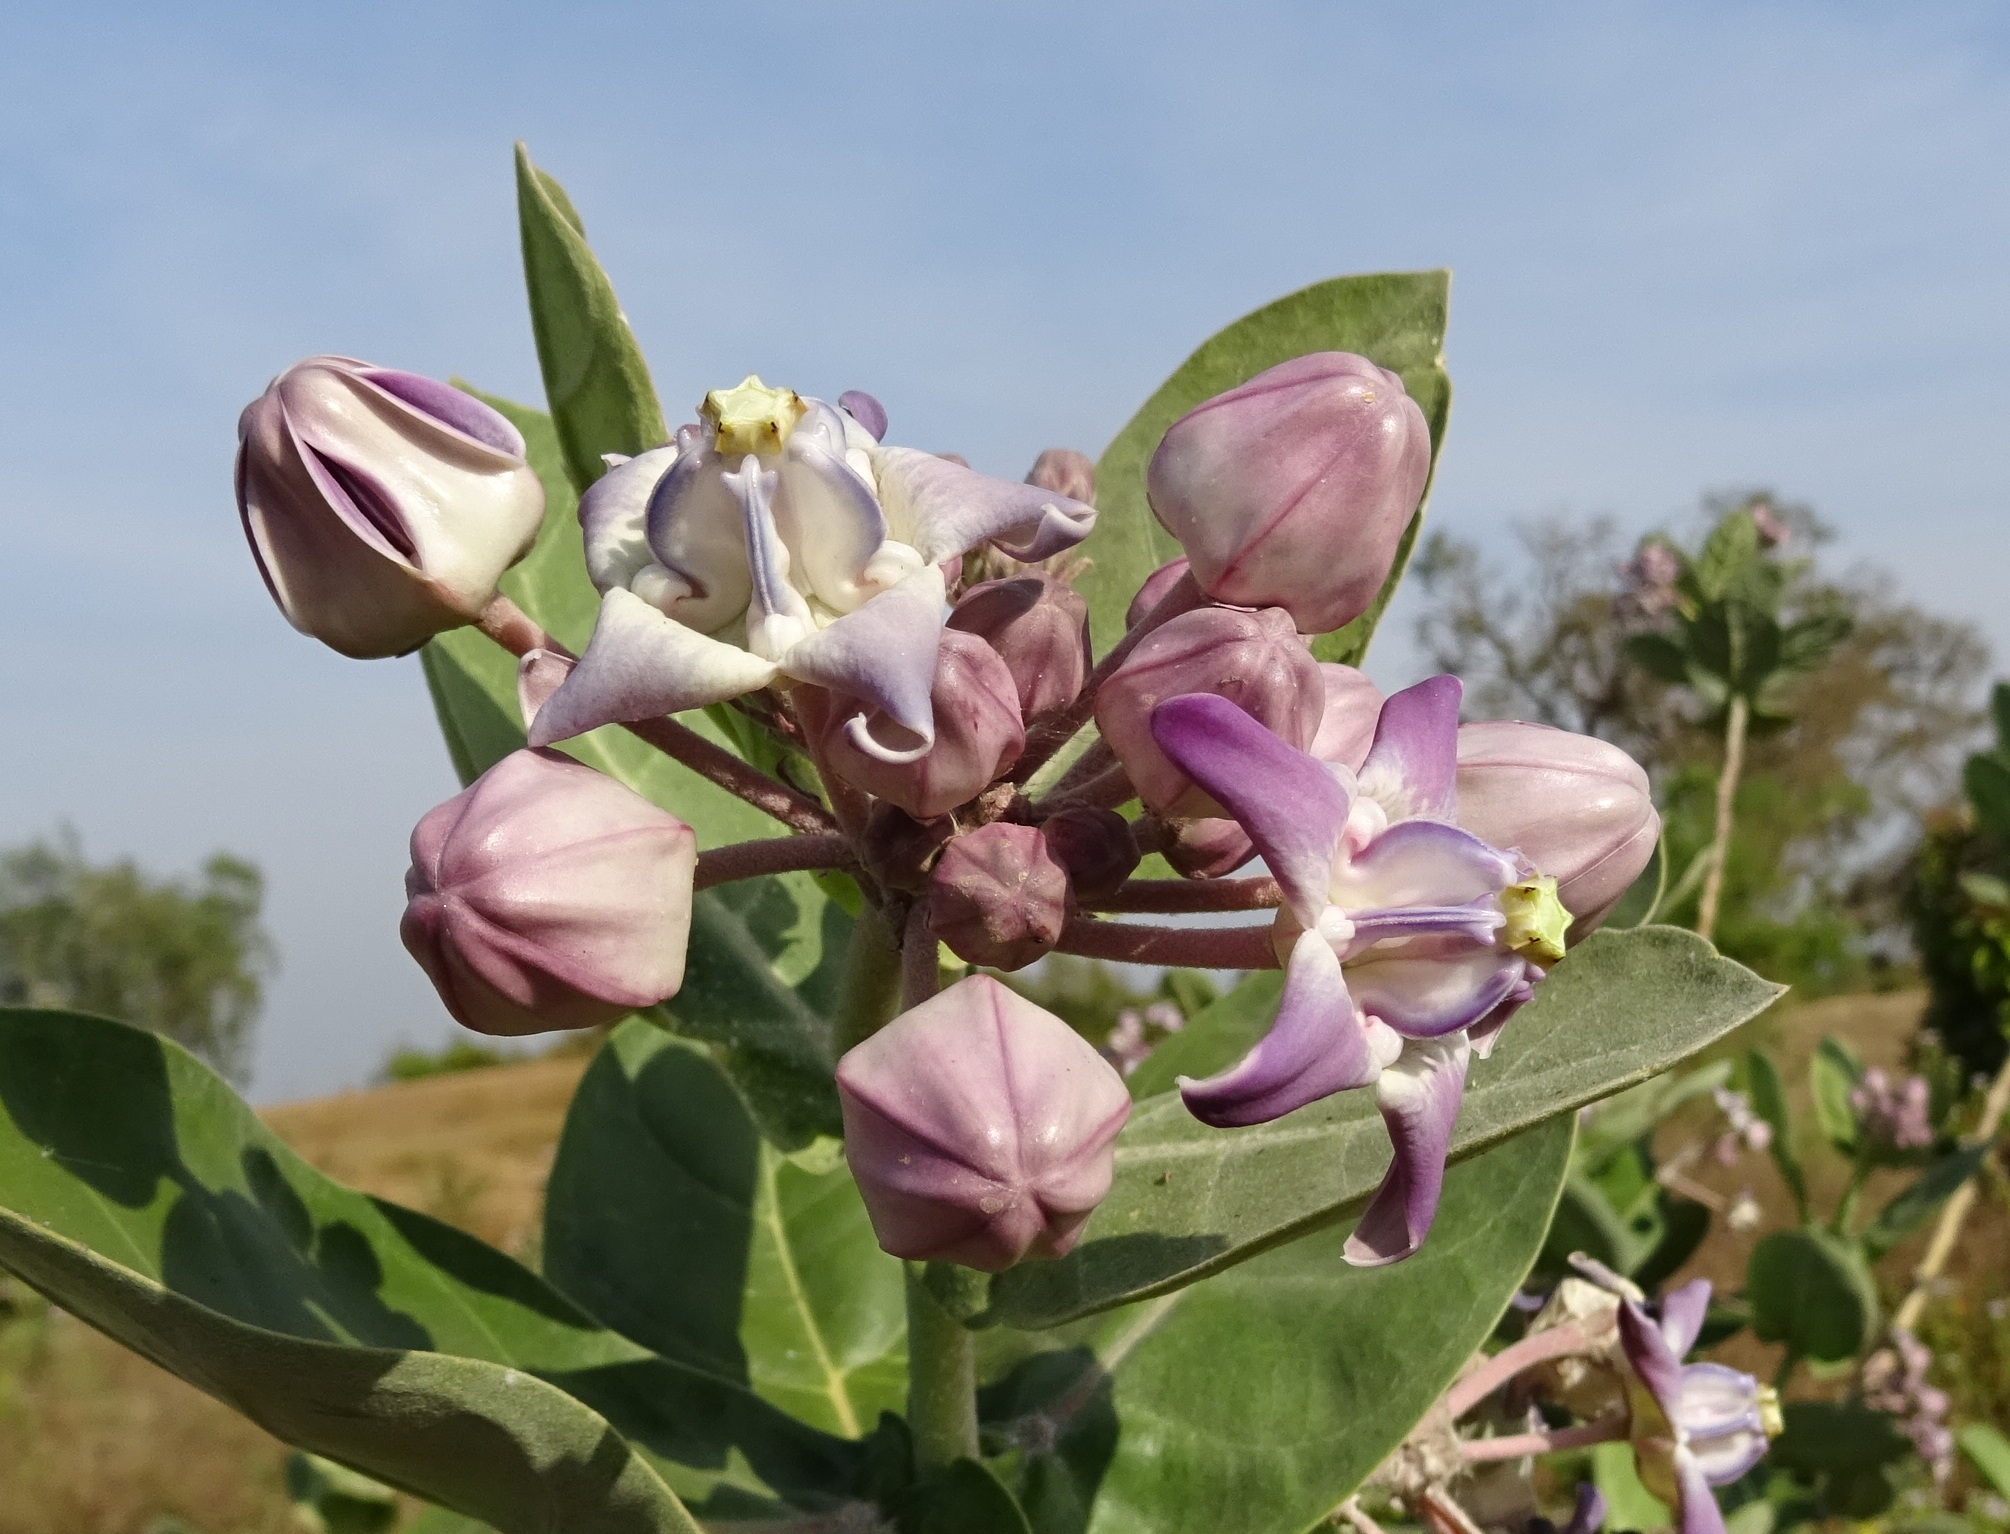
blossom, plant, flower, produce, botany, flora, wildflower, india, milkweed, karnataka, flowering plant, ark, land plant, everlasting sweet pea, calotropis gigantea, crown flower, asclepiadaceae, purple aak, angkot, aank